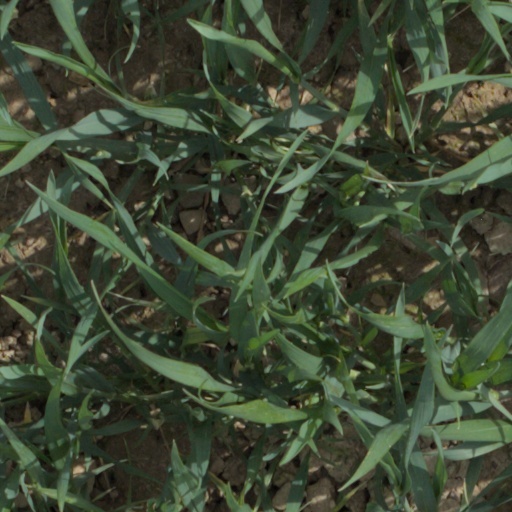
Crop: wheat